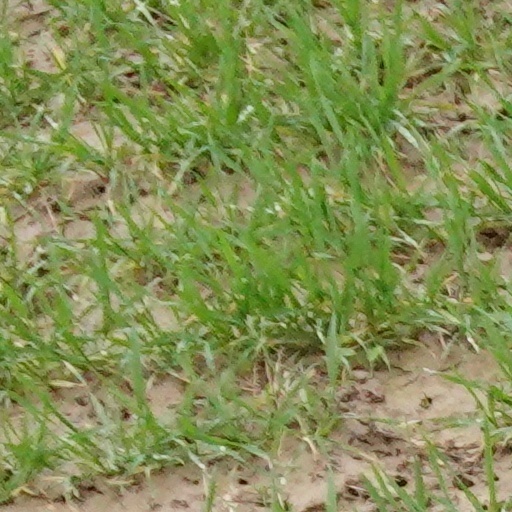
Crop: wheat